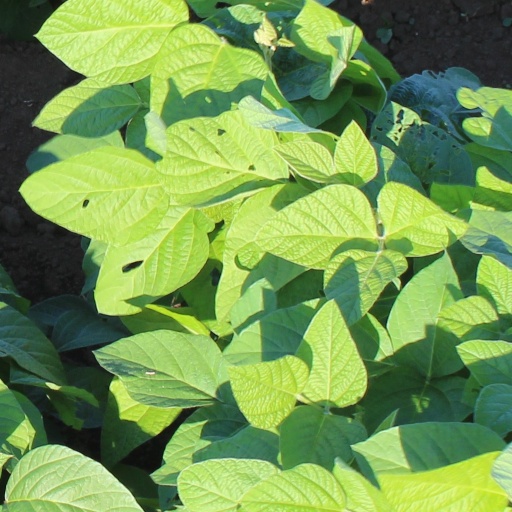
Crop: soybean